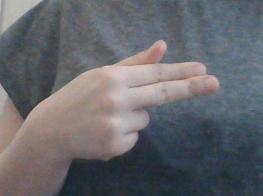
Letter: ghain